Team effectiveness

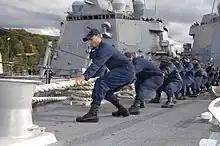
US Navy sailors effectively hauling in a mooring line (2010)

Team effectiveness (also referred to as group effectiveness) is the capacity a team has to accomplish the goals or objectives administered by an authorized personnel or the organization. A team is a collection of individuals who are interdependent in their tasks, share responsibility for outcomes, and view themselves as a unit embedded in an institutional or organizational system which operates within the established boundaries of that system. Teams and groups have established a synonymous relationship within the confines of processes and research relating to their effectiveness (i.e. group cohesiveness, teamwork) while still maintaining their independence as two separate units, as groups and their members are independent of each other's role, skill, knowledge or purpose versus teams and their members, who are interdependent upon each other's role, skill, knowledge and purpose.